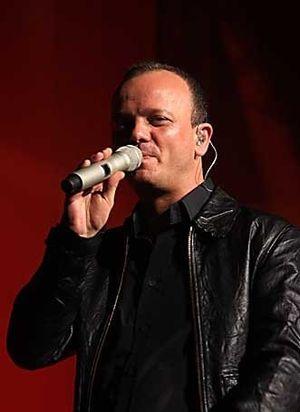
Luigi D'Alessio, connu comme Gigi D'Alessio est un acteur, chanteur et auteur-compositeur-interprète italien.
The Voice of Italy est une émission de télévision italienne de télé-crochet musical diffusée sur Rai 2 depuis le 7 mars 2013. Six saisons ont déjà été diffusées.